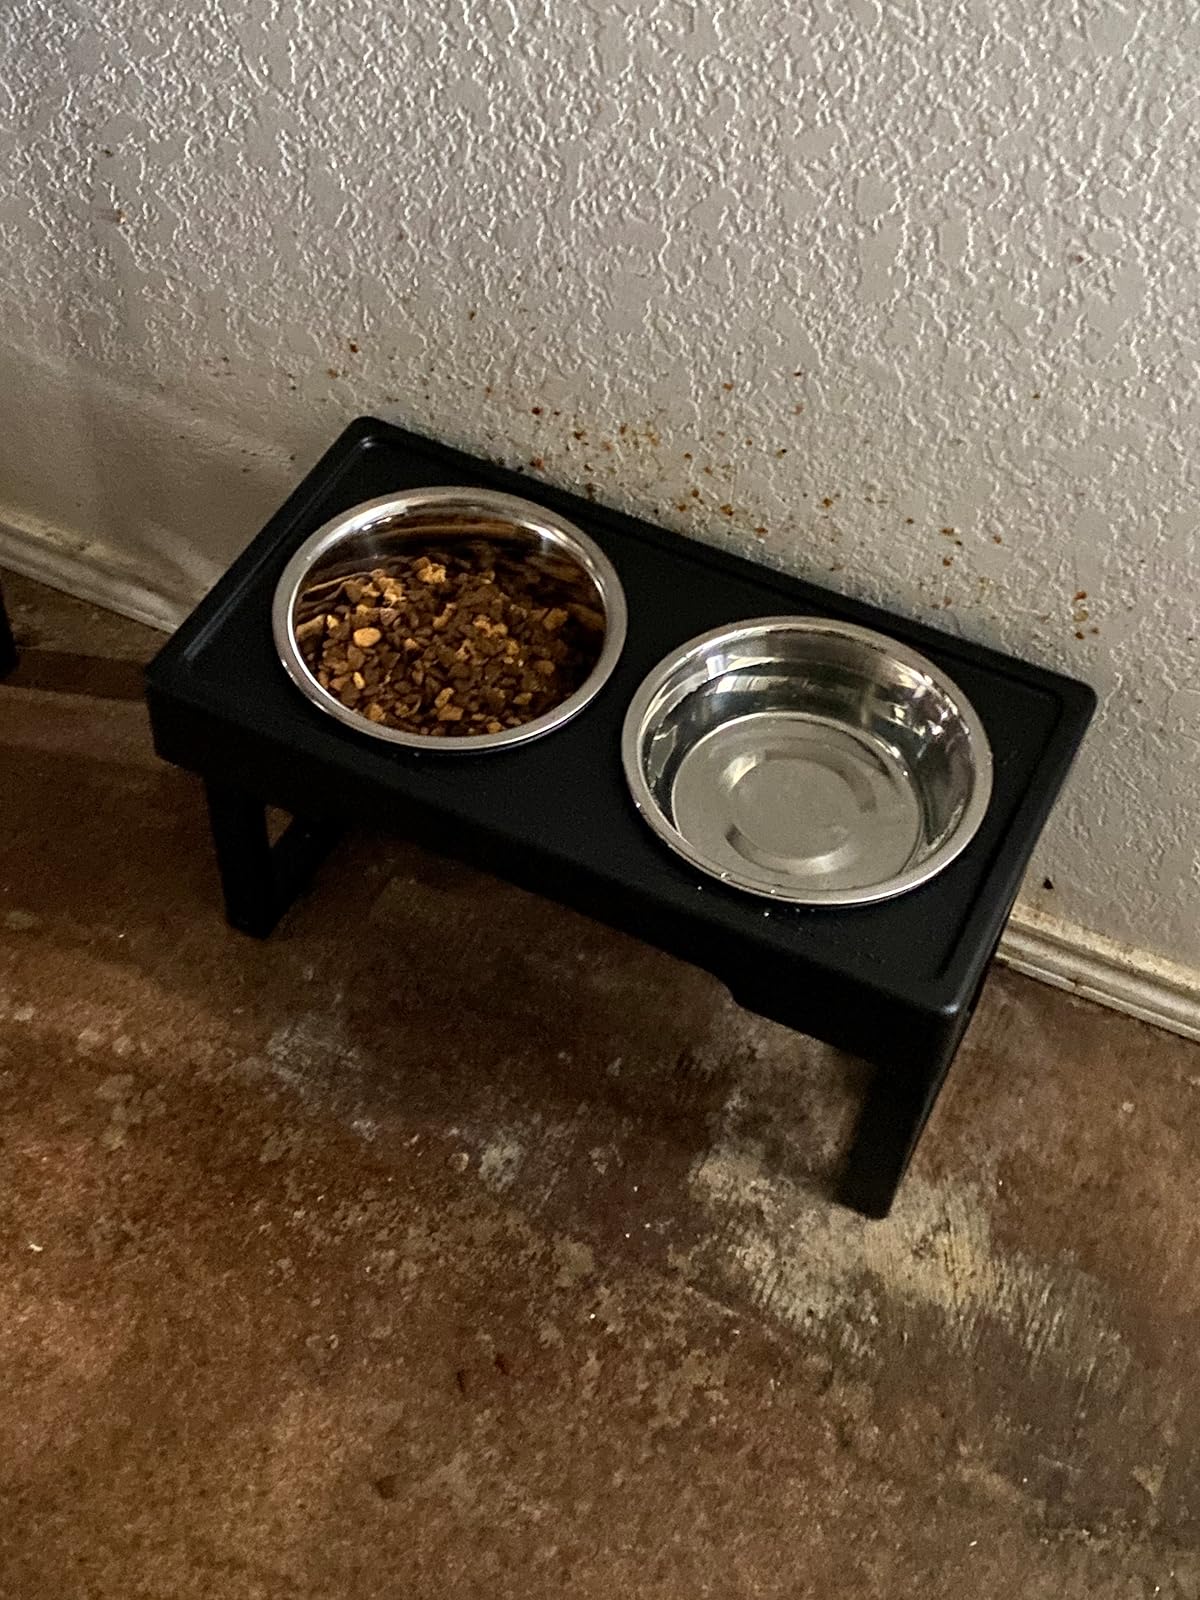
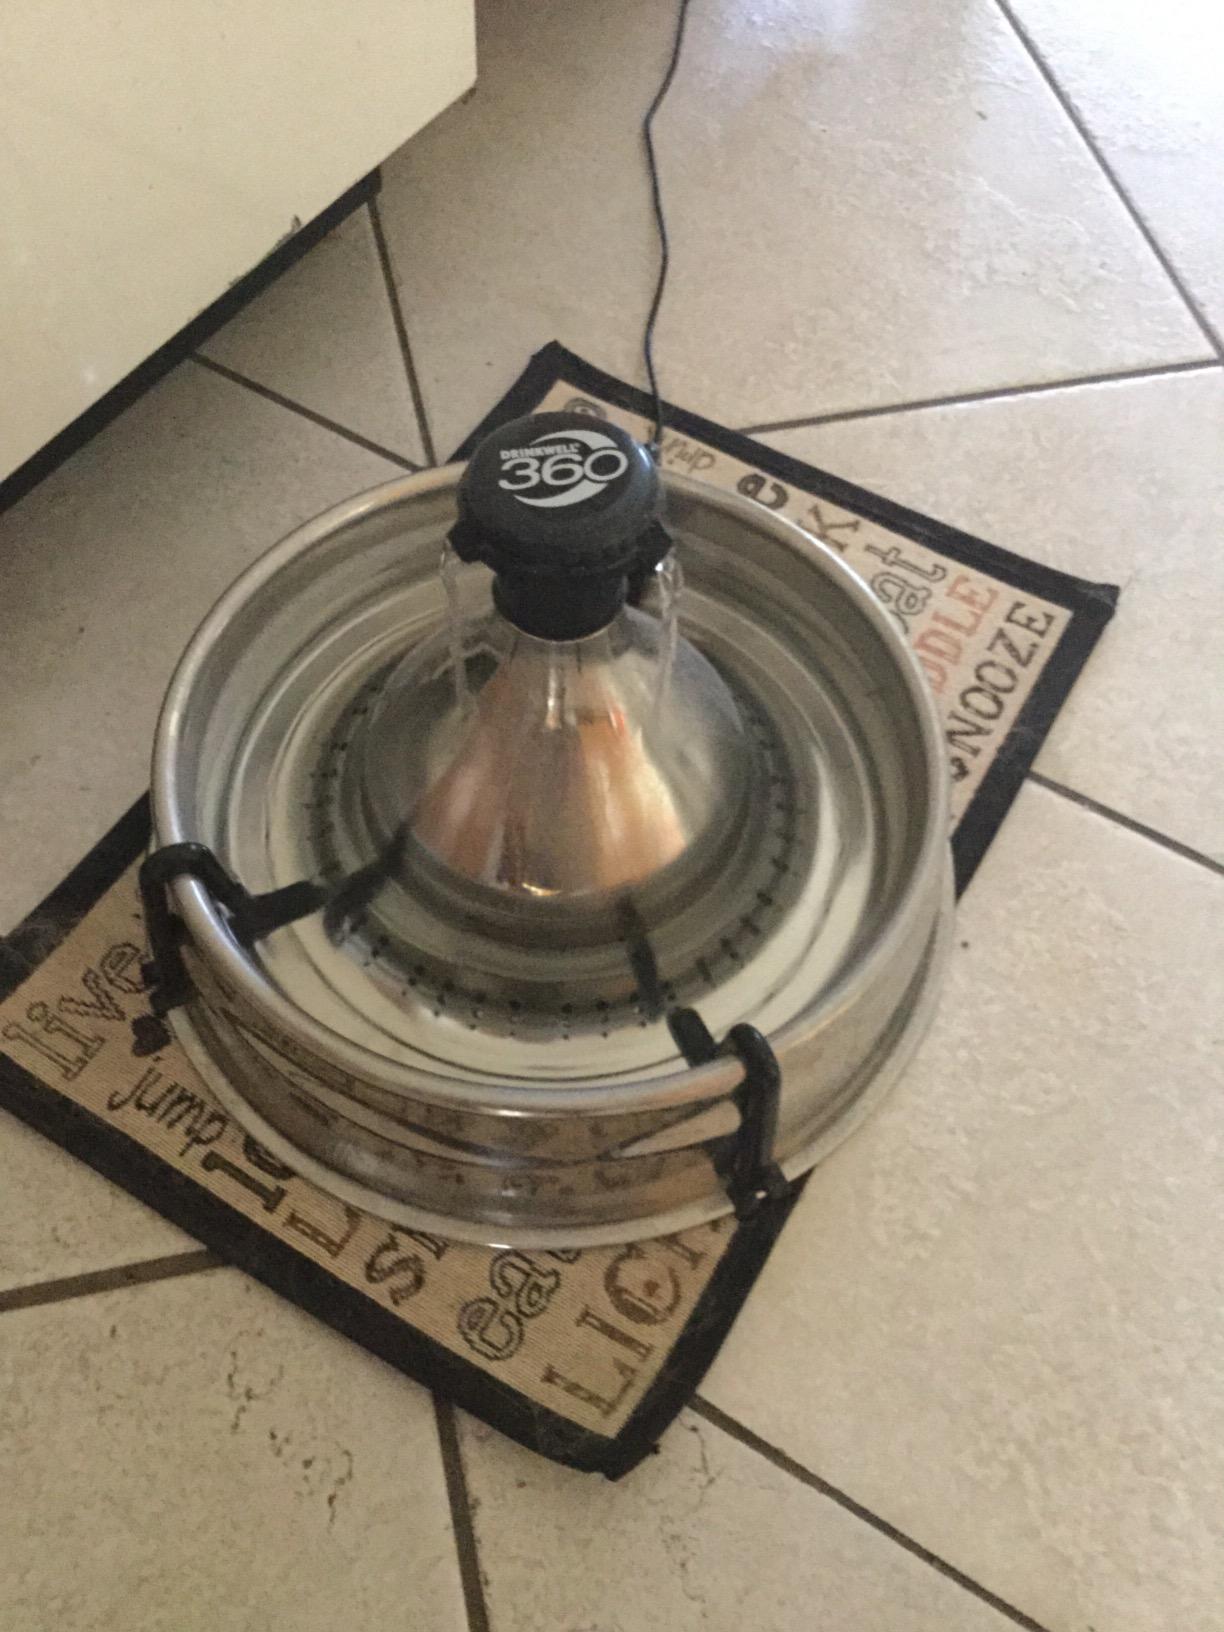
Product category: items_bowl
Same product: no